Chinese Filipinos

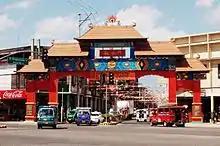
Davao Chinatown in Davao City is the biggest Chinatown in the Philippines and the only one in Mindanao.

Chinese Filipinos comprise a large percentage of membership in some of the largest evangelical churches in the Philippines, many of which are also founded by Chinese Filipinos, such as the Christian Gospel Center, Christ's Commission Fellowship, United Evangelical Church of the Philippines and the Youth Gospel Center.